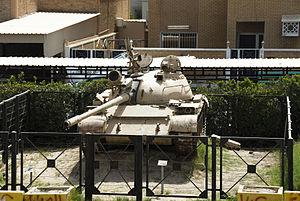
L’invasion du Koweït, également connue sous le nom de guerre Irak-Koweït, est un conflit majeur entre l'Irak de Saddam Hussein et le Koweït, du 2 au 4 août 1990. Elle résulte en une occupation irakienne du Koweït pendant 7 mois, avant que le pays ne soit libéré par les forces de la Coalition. Cette invasion, élément déclencheur de la guerre du Golfe, conduit ainsi directement à l'intervention militaire des États-Unis contre l'Irak en janvier 1991.